Shrine

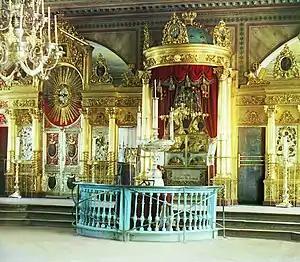
The shrine of the Hodegetria at the Assumption Cathedral in Smolensk, Russia, photographed by Sergey Prokudin-Gorsky (1912).

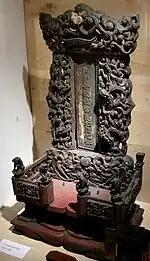
Chinese Taoist tablet household shrine dedicated to Bixia Yuanjun (1850–1860), Bankfield Museum

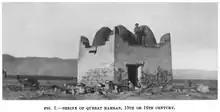
Shrine of Qubrat Hamran, South Arabia, dating from the 15th or 16th century.

A shrine ( "case or chest for books or papers"; Old French: "escrin" "box or case") is a sacred space dedicated to a specific deity, ancestor, hero, martyr, saint, daemon, or similar figure of respect, wherein they are venerated or worshipped. Shrines often contain idols, relics, or other such objects associated with the figure being venerated. A shrine at which votive offerings are made is called an altar.